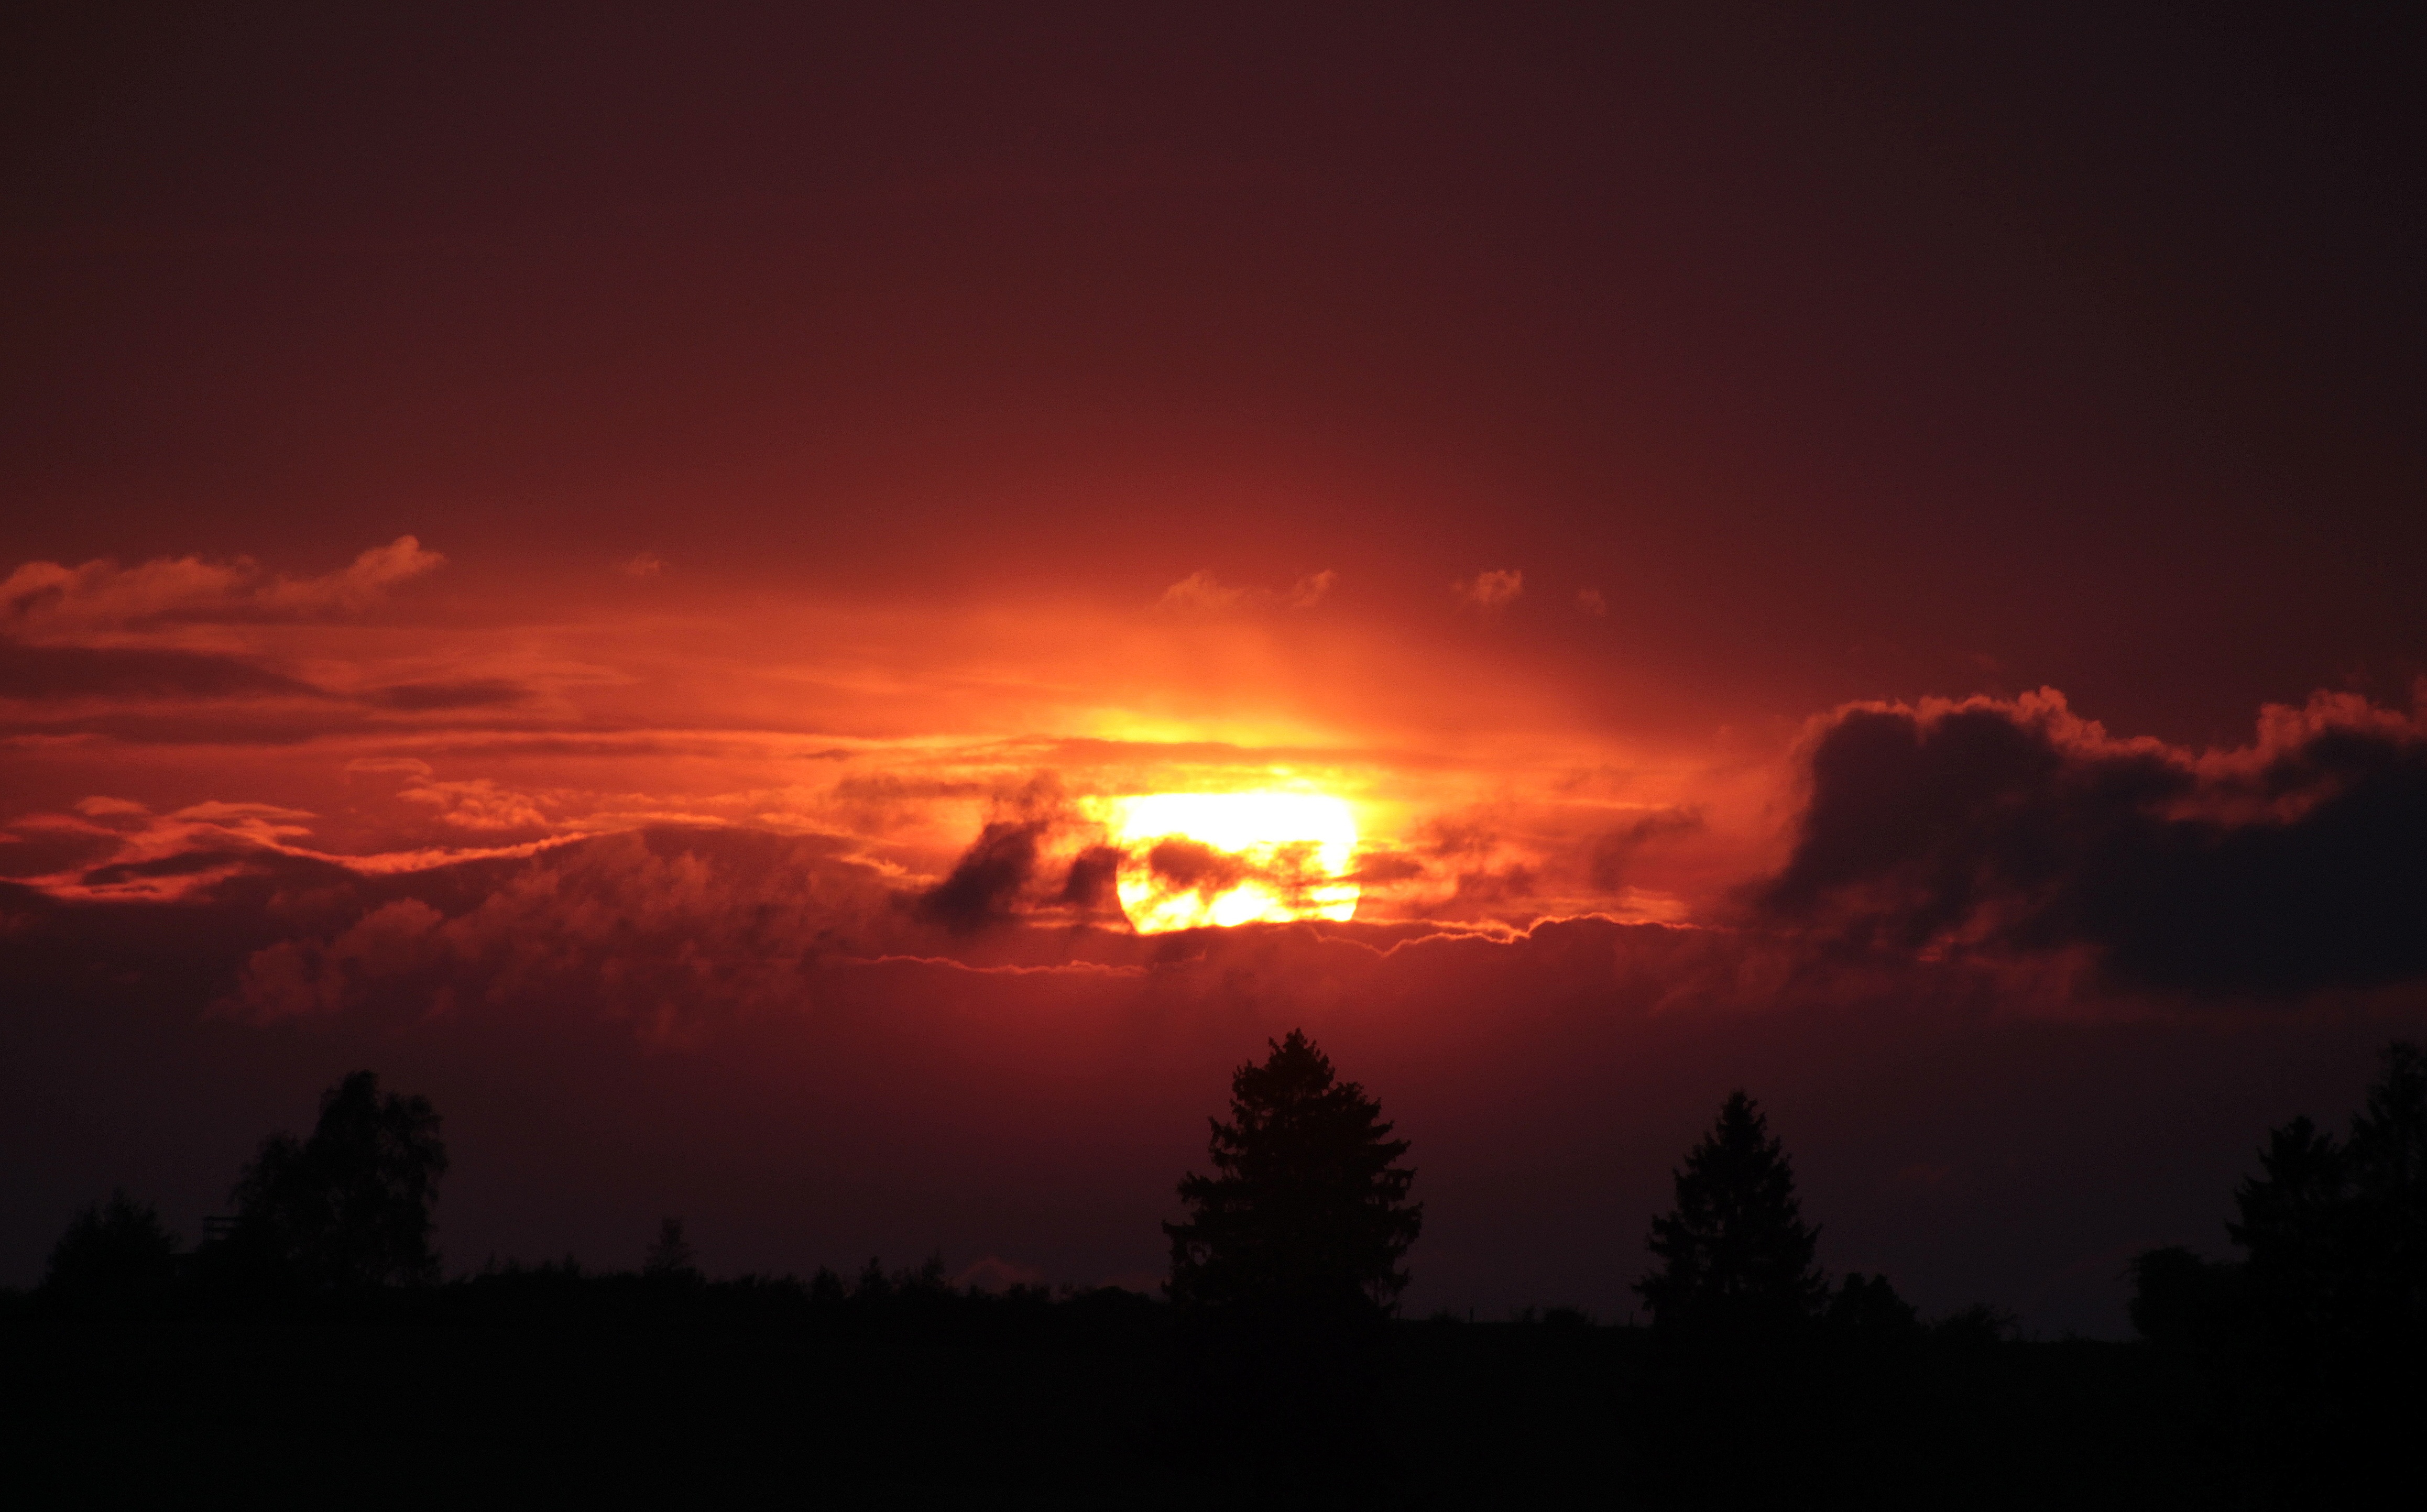
landscape, cloud, sky, sun, sunrise, sunset, morning, dawn, atmosphere, dusk, evening, romantic, clouds, mood, abendstimmung, atmospheric, afterglow, evening sky, setting sun, atmospheric phenomenon, red sky at morning